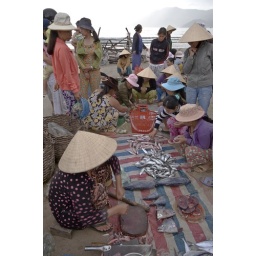
Fish market in the local village - these just come from the sea in the background (the fish - not the women).